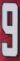
Number: 9